GeoGuessr

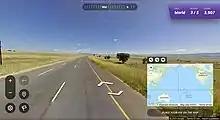
The "GeoGuessr" "classic" view

The "classic" "GeoGuessr" game mode consists of five rounds, each displaying a different street view location for the player to guess on a map. The player then receives a score of up to 5,000 points depending on how accurate their guess was, up to 25,000 points for a perfect game. Games may be user-generated or randomly generated from a pool of locations.